Marshall Islands

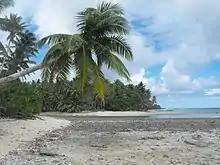
Beach scenery at the islet of Eneko, Majuro

In February 2018, the Marshall Islands became the first country in the world to recognize its cryptocurrency as its own legal tender for digital currency.